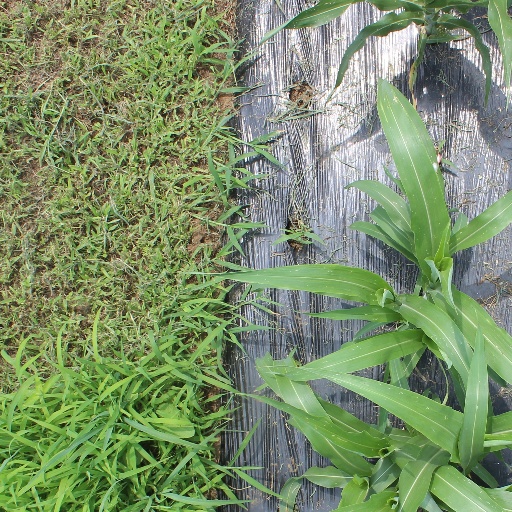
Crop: sorghum